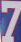
Number: 7